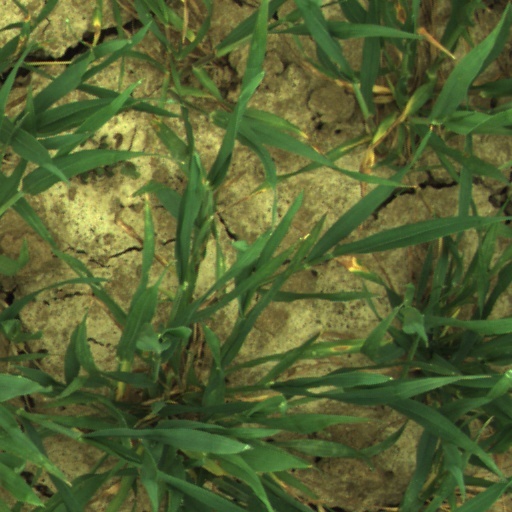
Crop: wheat